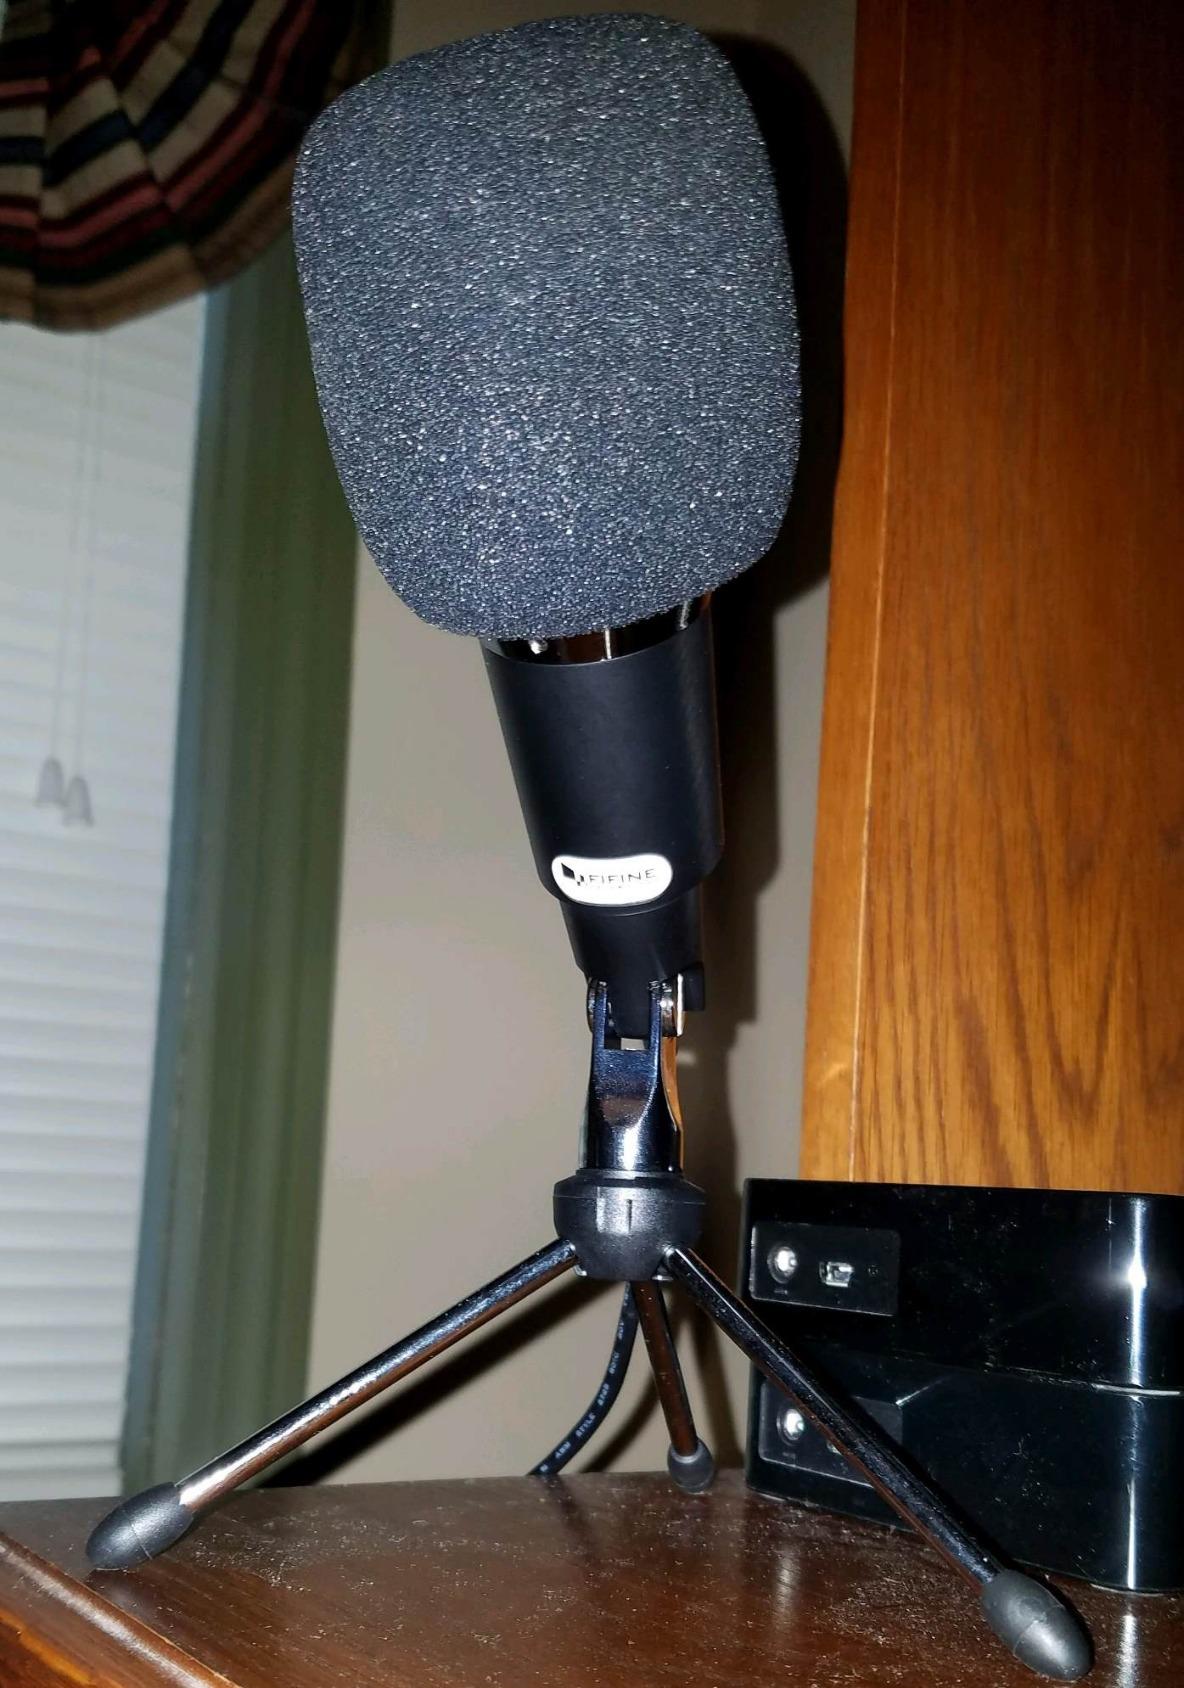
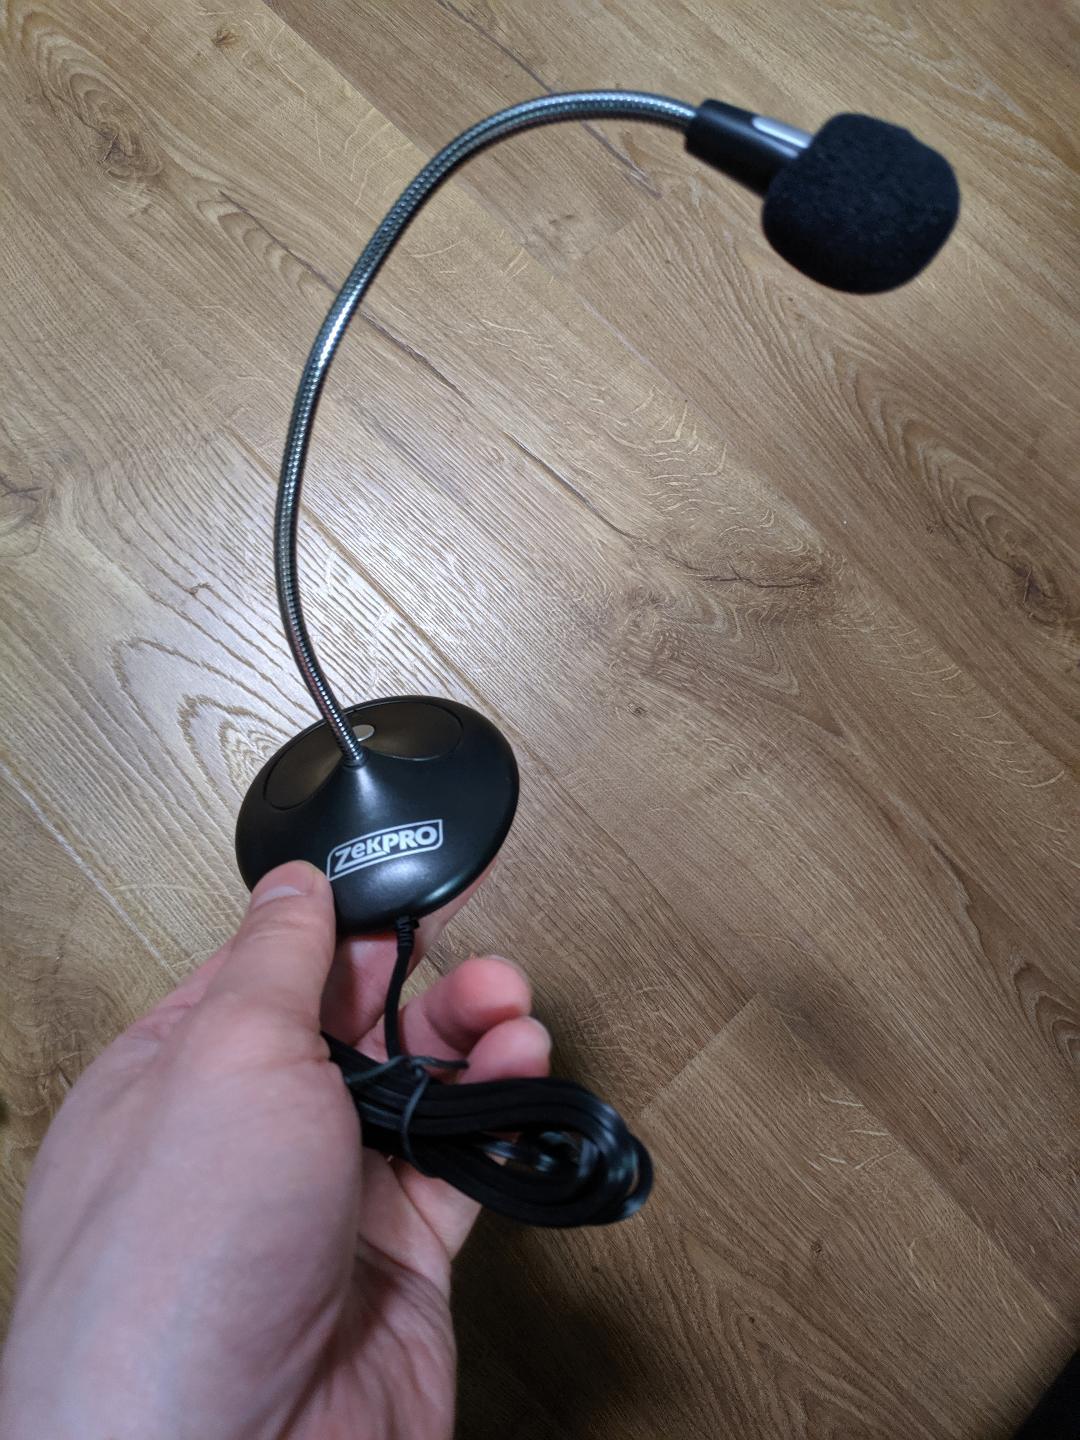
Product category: microphone
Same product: no